Ralph Richardson

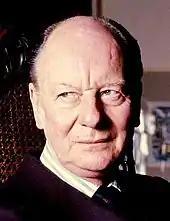
John Gielgud, long-time colleague and friend

In 1970 Richardson was with Gielgud at the Royal Court in David Storey's "Home". The play is set in the gardens of a nursing home for mental patients, though this is not clear at first. The two elderly men converse in a desultory way, are joined and briefly enlivened by two more extrovert female patients, are slightly scared by another male patient, and are then left together, conversing even more emptily. The "Punch" critic, Jeremy Kingston wrote: